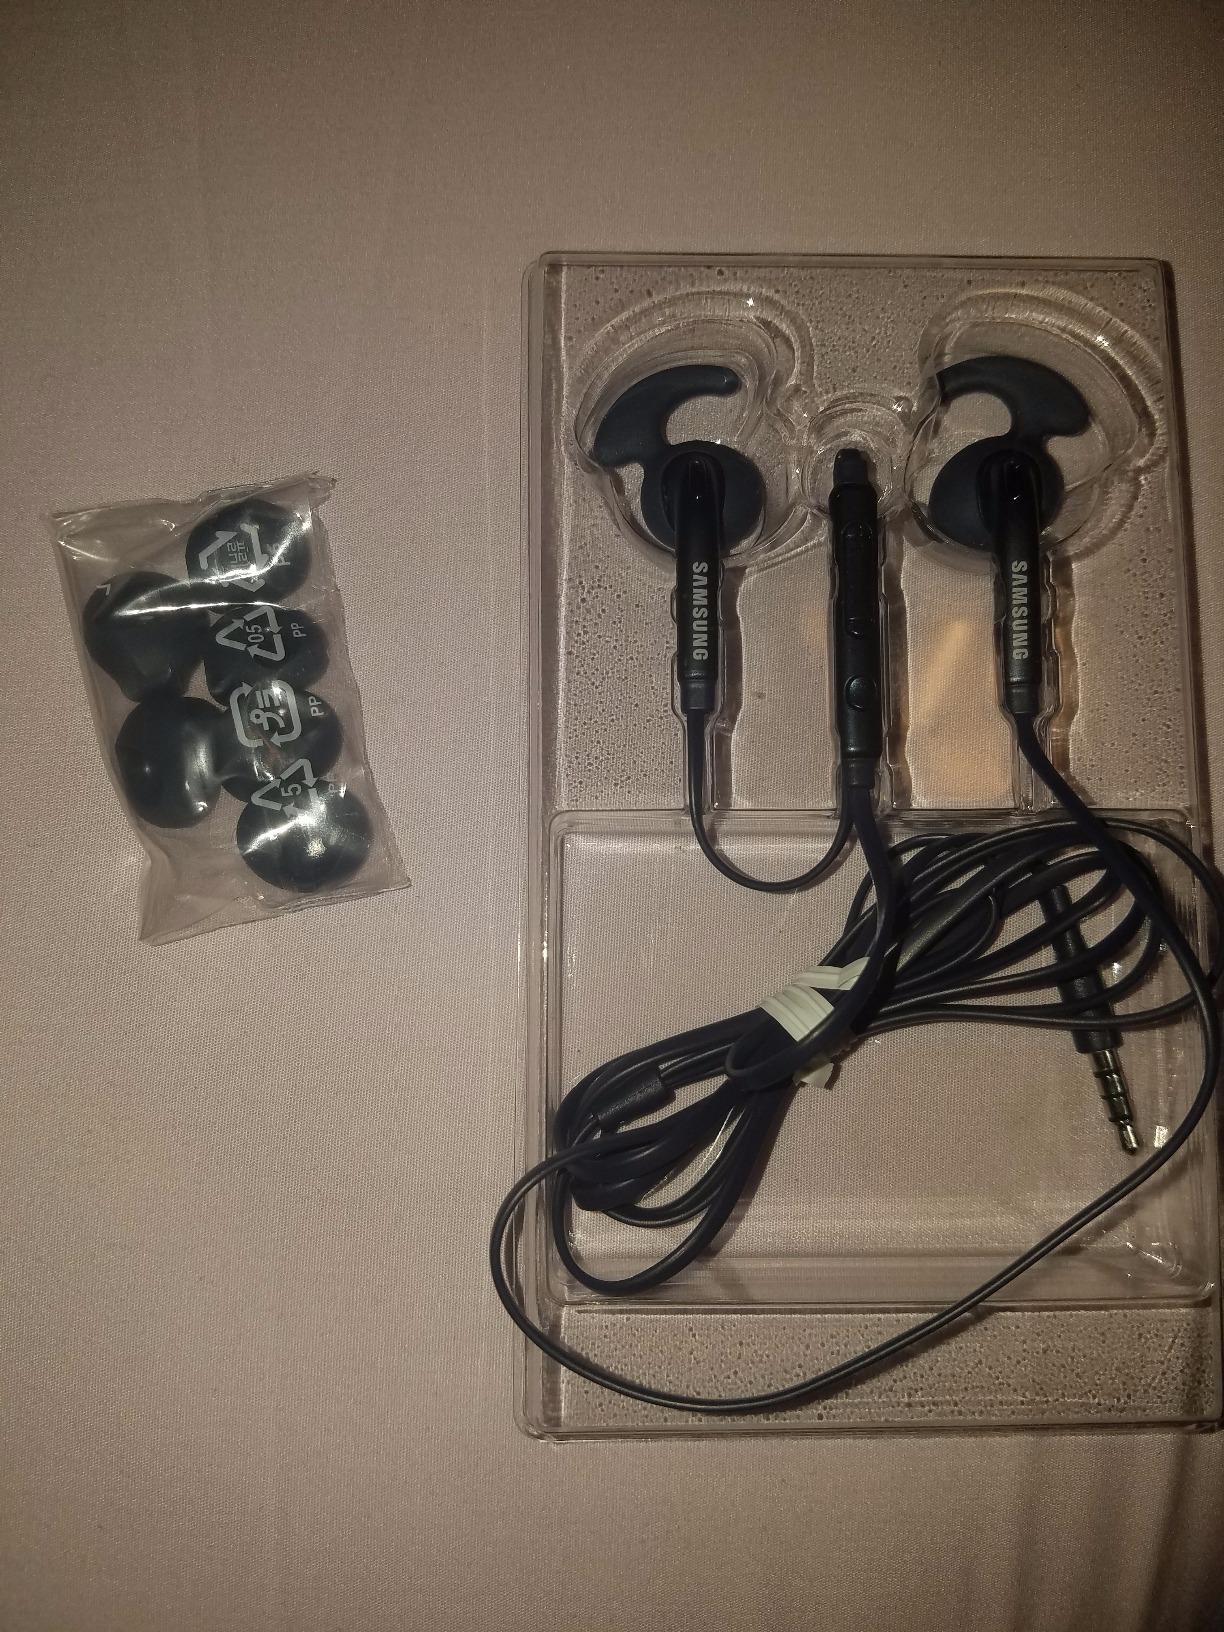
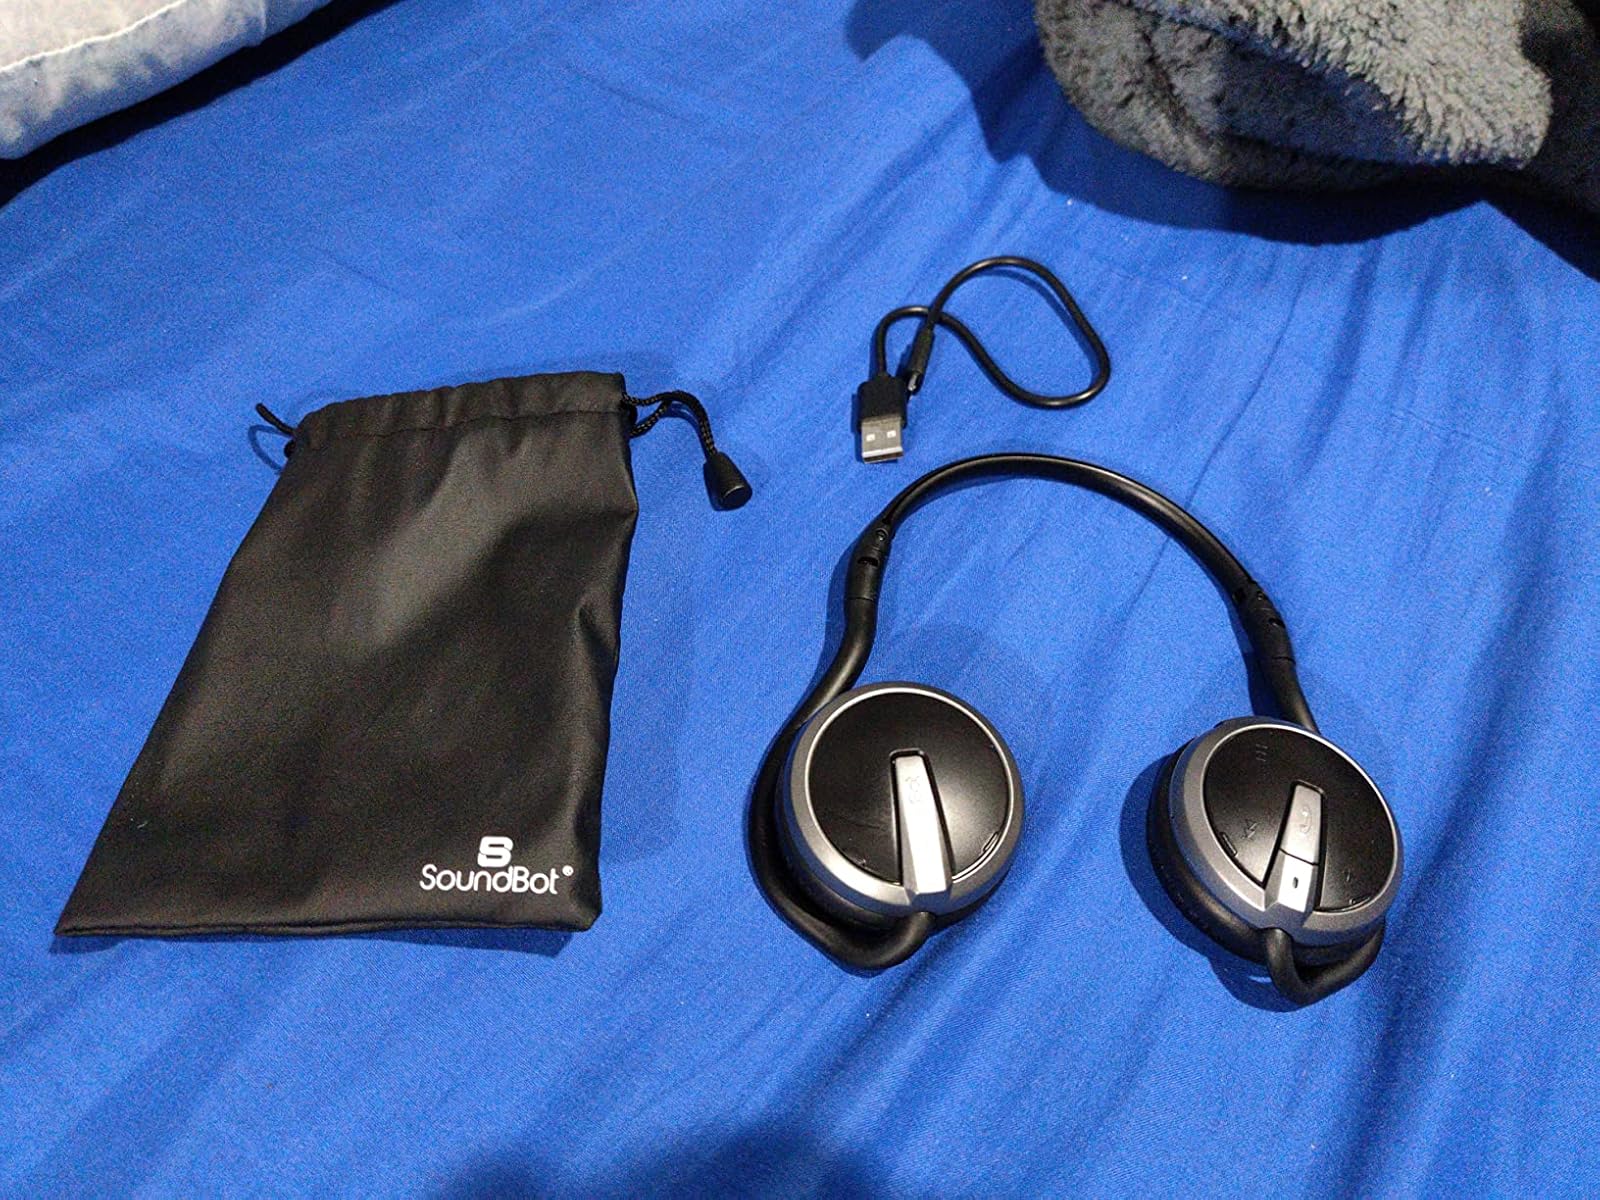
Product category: headphones
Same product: no